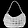
Label: Bag